Inspector Gadget: Operation Madkactus

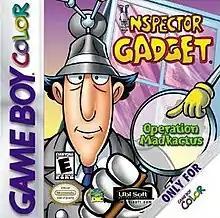

Inspector Gadget: Operation Madkactus is a video game based on the television show of the same name.